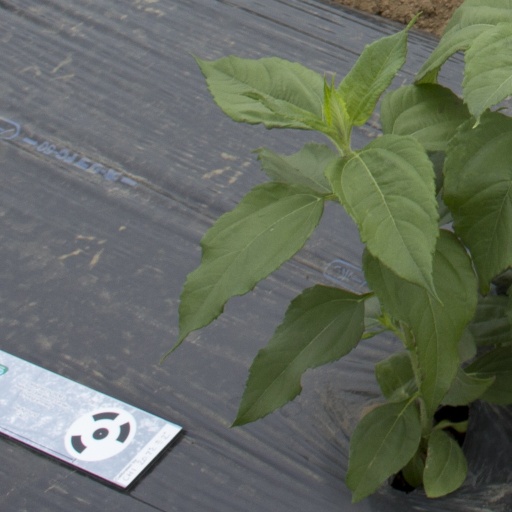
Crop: Jerusalem artichoke